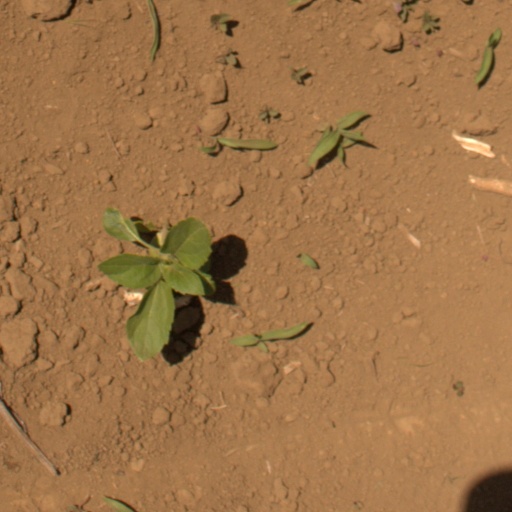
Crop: Jerusalem artichoke